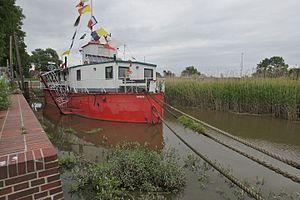
Wedel, Allemagne: Bateau théatre et café Batavia sur la Wedeler Au hors de la digue